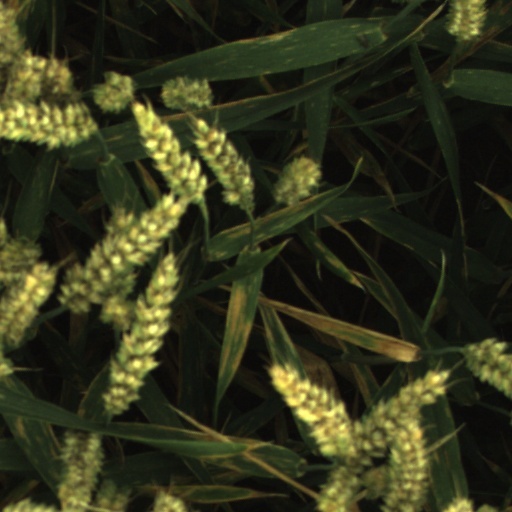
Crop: wheat